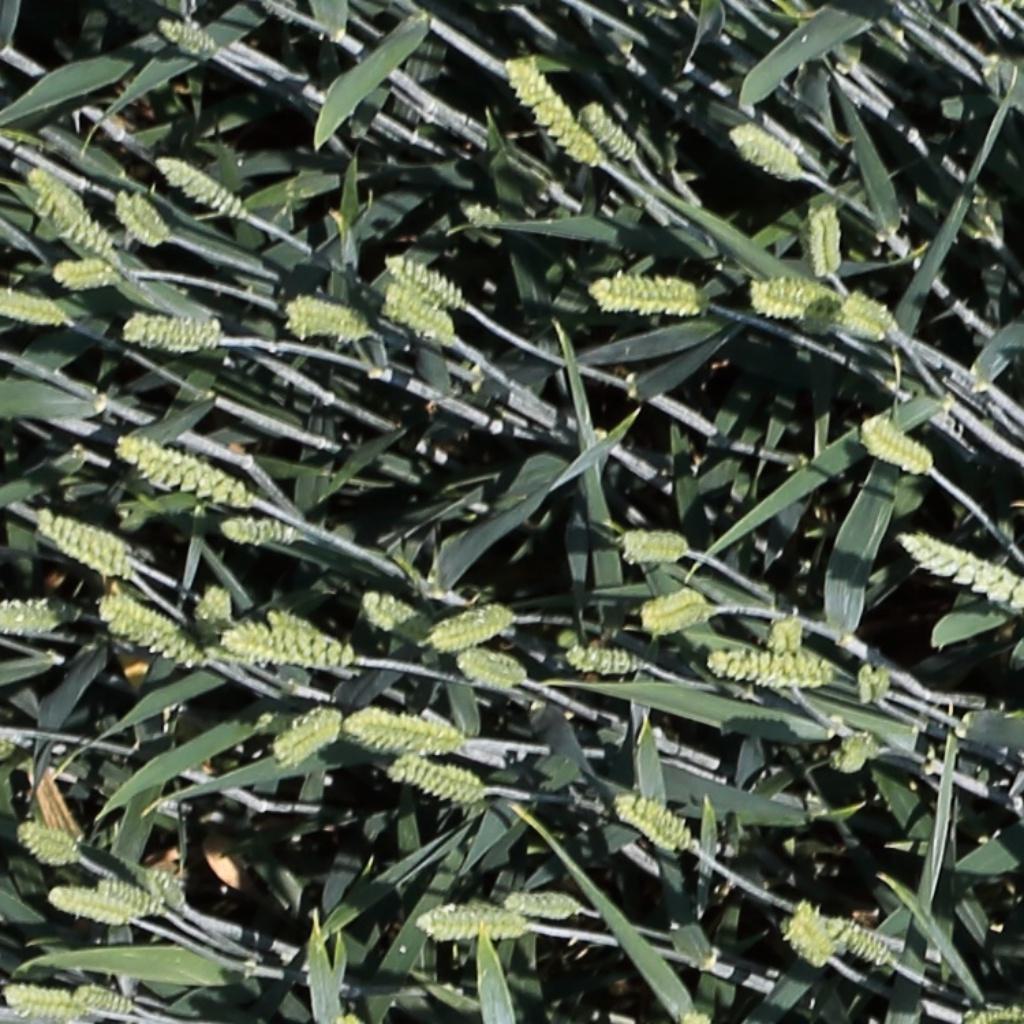
Country: Switzerland
Location: Usask
Wheat development stage: Filling